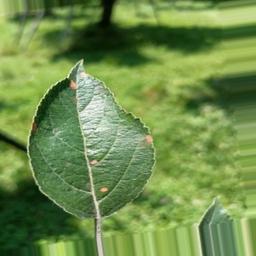
Label: Alternaria